Maria Rosario Vergeire

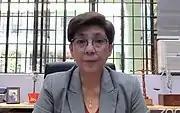
Vergeire conducting a DOH Media Forum on December 6, 2021

Maria Rosario Vergeire is the third of six children born to barangay chairman and political strategist Harry Francisco Macalanda Singh (1940–2020) and lawyer Clara Dizon Dumandan-Singh (1934–2021). Her eldest sister Maria Filomena Singh ("Monette", born 1966) is a lawyer and judge currently serving as an Associate Justice of the Supreme Court since 2022; their family lives in Marikina. Vergeire earned her bachelor's degree in zoology from the University of Santo Tomas and her Doctor of Medicine degree from De La Salle College of Medicine (now De La Salle Medical and Health Sciences Institute). She later earned a Master of Public Health degree from the University of the Philippines Manila.